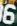
Number: 6